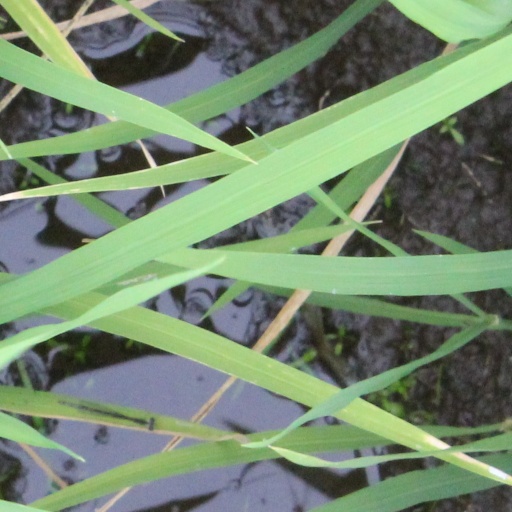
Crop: rice